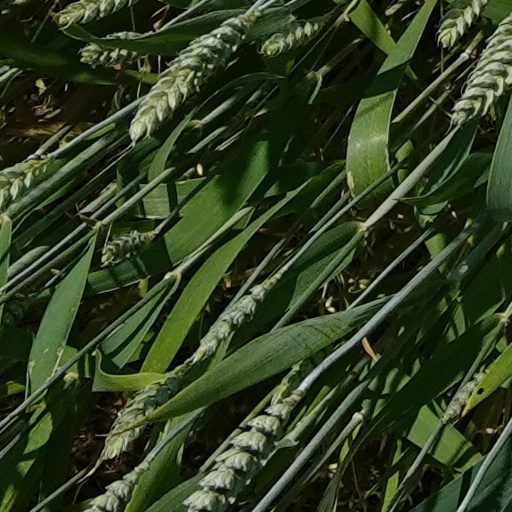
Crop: wheat